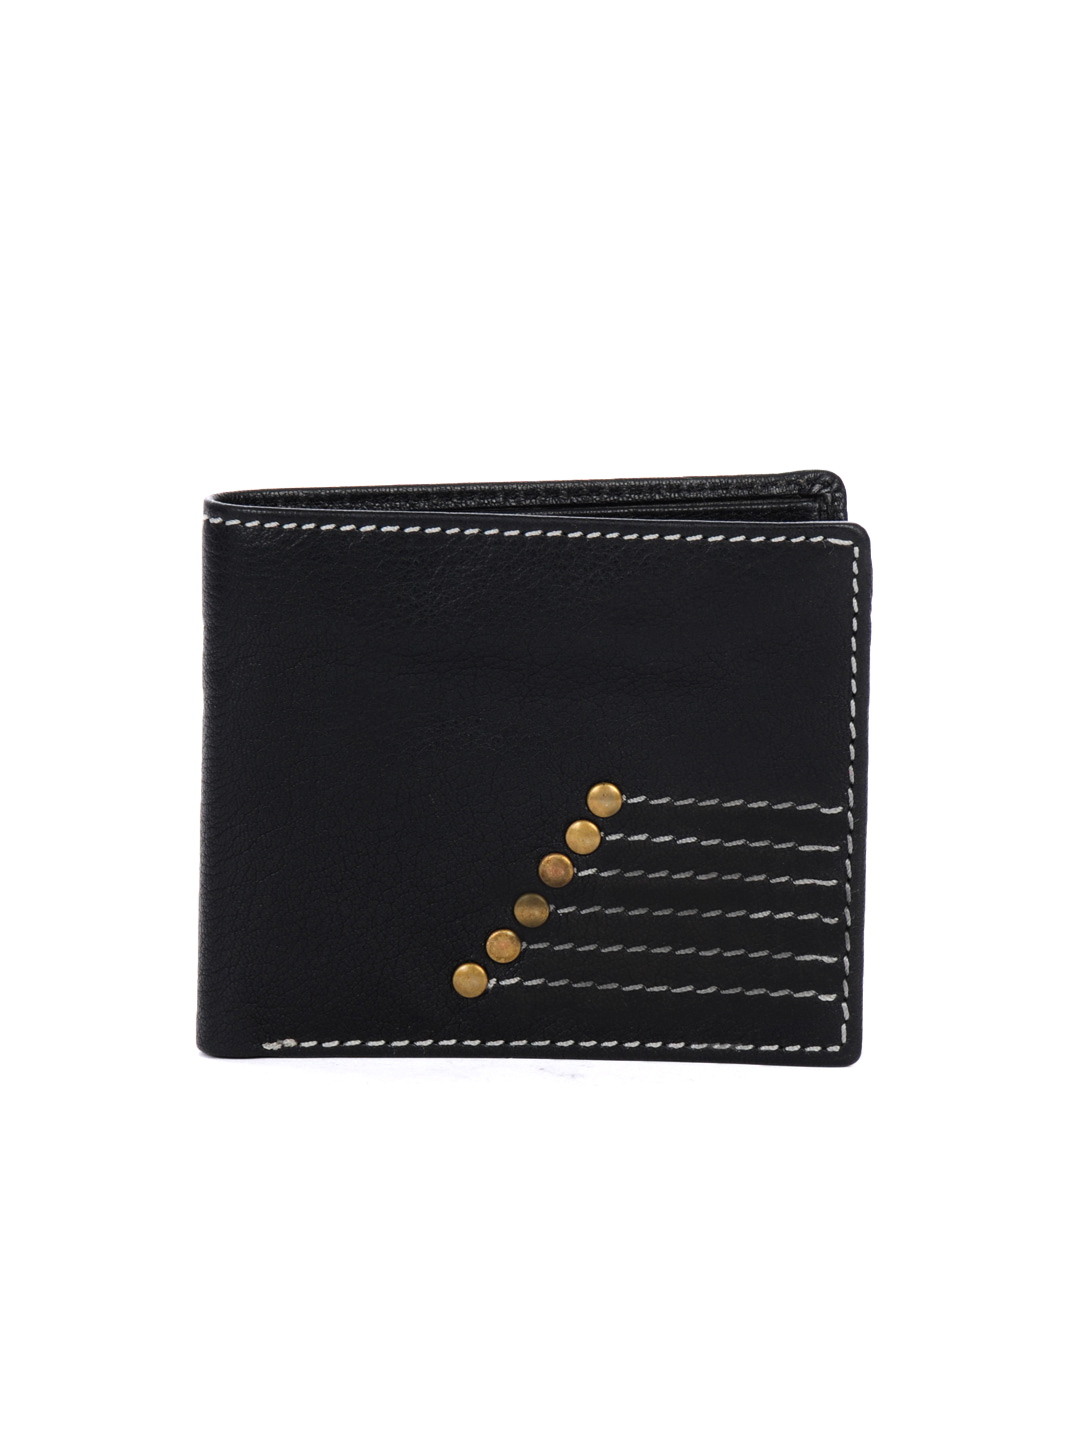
Wrangler Men Leather Black Wallet
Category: Accessories / Wallets / Wallets
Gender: Men
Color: Black
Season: Summer 2012
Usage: Casual